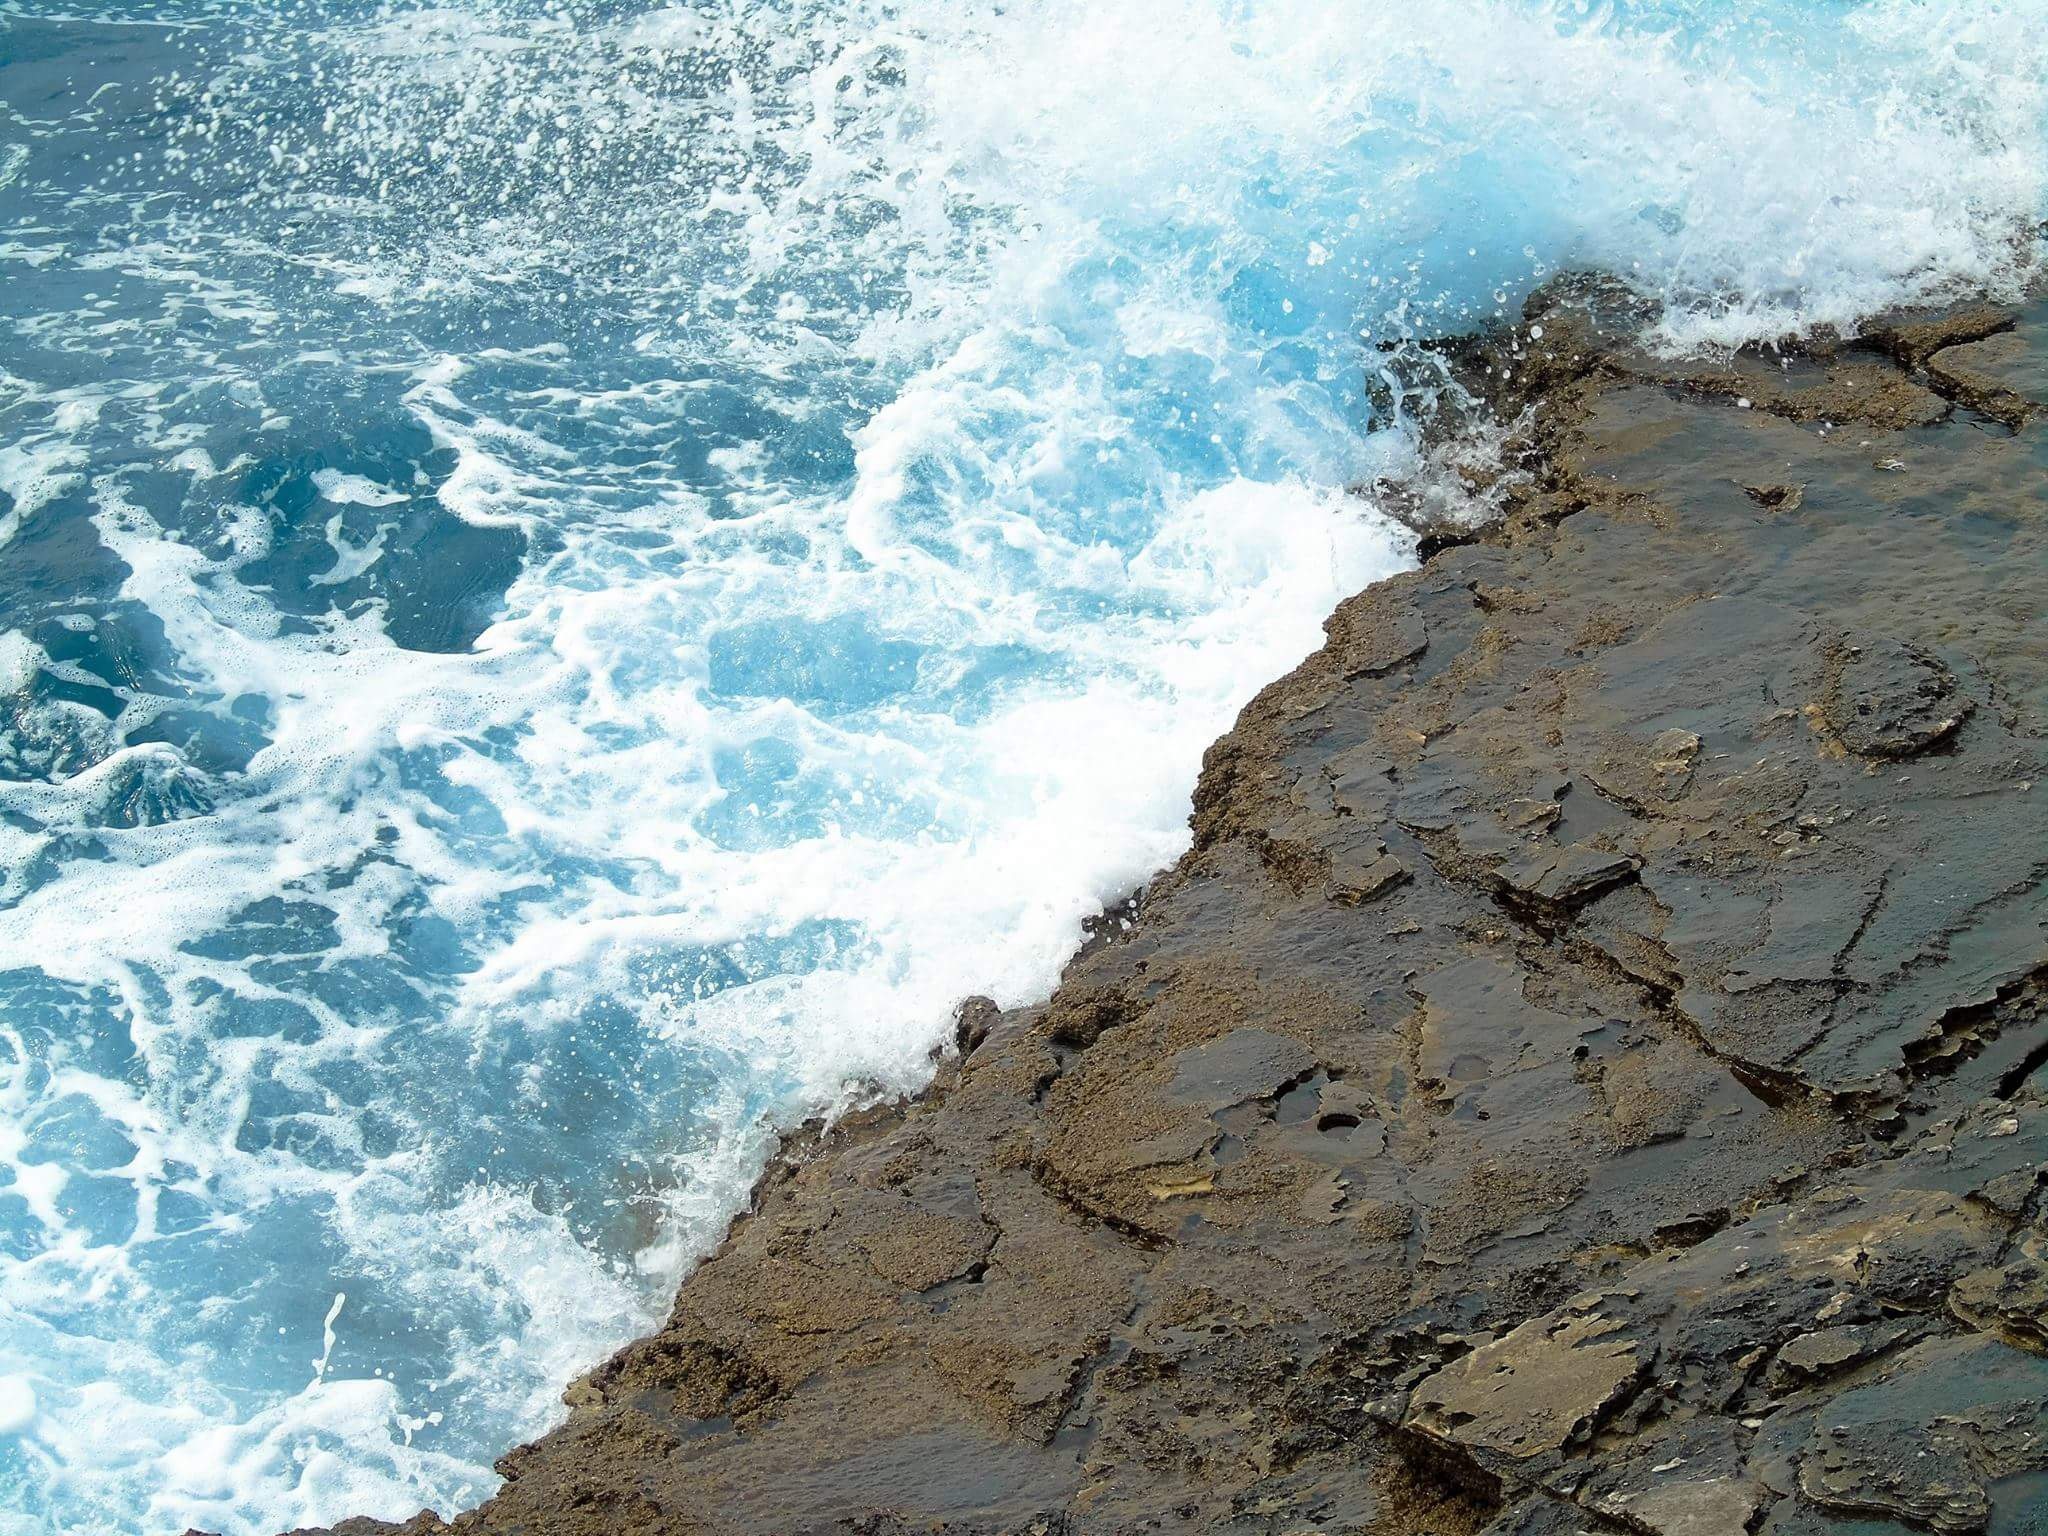
sea, coast, water, rock, ocean, shore, wave, cliff, bay, rapid, blue, terrain, body of water, geology, cape, wind wave